Webley Revolver

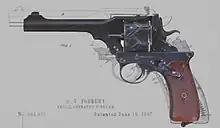
Webley-Fosbery Automatic Revolver

A highly unusual example of an "automatic revolver", the Webley-Fosbery Automatic Revolver was produced between 1900 and 1915, and available in both a six-shot .455 Webley version, and an eight-shot .38 ACP (not to be confused with .380 ACP) version.